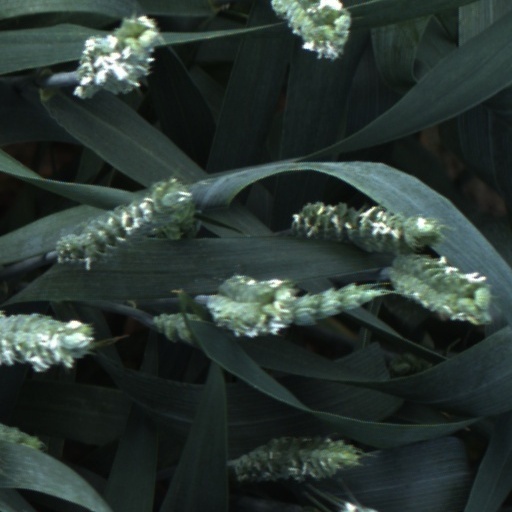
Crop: wheat